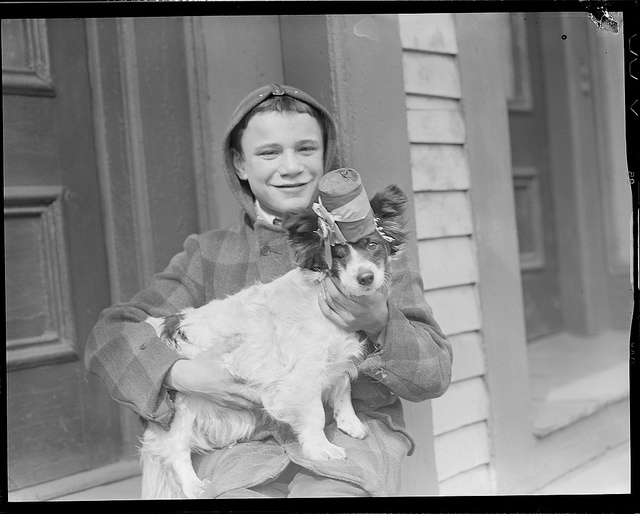
A kid holding a dog standing in front of a building.
A young boy holding a dog that is wearing a hat.
The boy is holding his puppy that has a hat on
Antique black and white photograph of a boy and his dog
A boy is holding a dog that is wearing a hat.